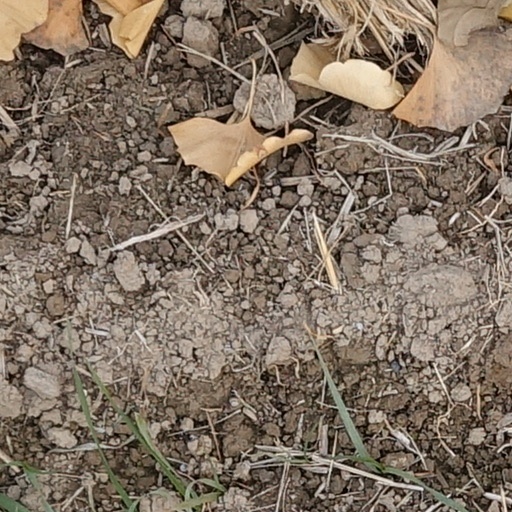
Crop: wheat